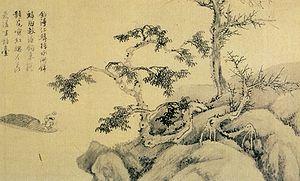
La dynastie Yuan, officiellement le Grand Yuan, est une dynastie mongole fondée par Kubilai Khan, le chef du clan des Bordjiguines, qui règne sur la Chine de 1279 à 1368. Elle vient à la suite de la dynastie Song, qui avait régné sur la Chine entre 960 et 1127, puis sur la Chine du Sud entre 1127 et 1279, et précède la dynastie Ming. Bien que les Mongols aient régné pendant des décennies sur des territoires incluant la Chine du Nord, ce n'est qu'en 1271 que Kubilai Khan proclame officiellement la fondation de sa dynastie en suivant la tradition chinoise, et la conquête de la totalité de la Chine n'est achevée qu'en 1279. Son royaume est, à ce moment-là, isolé des autres Khanats et contrôle la plus grande partie de la Chine moderne et de ses environs, y compris le territoire qui correspond actuellement à la Mongolie. C'est la première dynastie non-chinoise à gouverner toute la Chine et elle dure jusqu'en 1368, date à laquelle la nouvellement fondée dynastie Ming chasse les empereurs Mongols de Chine, ce qui oblige les Gengiskhanides à se replier dans leur patrie mongole, ou ils fondent la dynastie Yuan du Nord.
Wu Zhen peintre chinois, poète, calligraphe est considéré comme l'un des « quatre maîtres de la fin des Yuan » avec Huang Gongwang, Ni Zan et Wang Meng. Wu Zhen ou WouTchen ou Wu Chên, surnom : Zhong-gui, nom de pinceau : Meihua Daoren originaire de Jiaxing, province du Zhejiang, s'est rendu célèbre par ses peintures de paysages, paysages de montagne et eau, et surtout ses peintures de bambous.